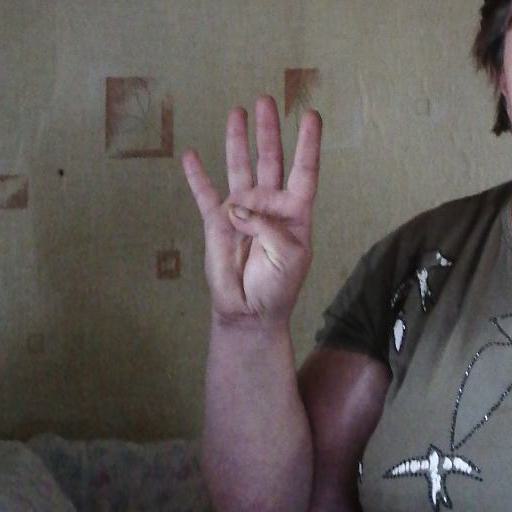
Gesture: four